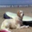
Label: dog